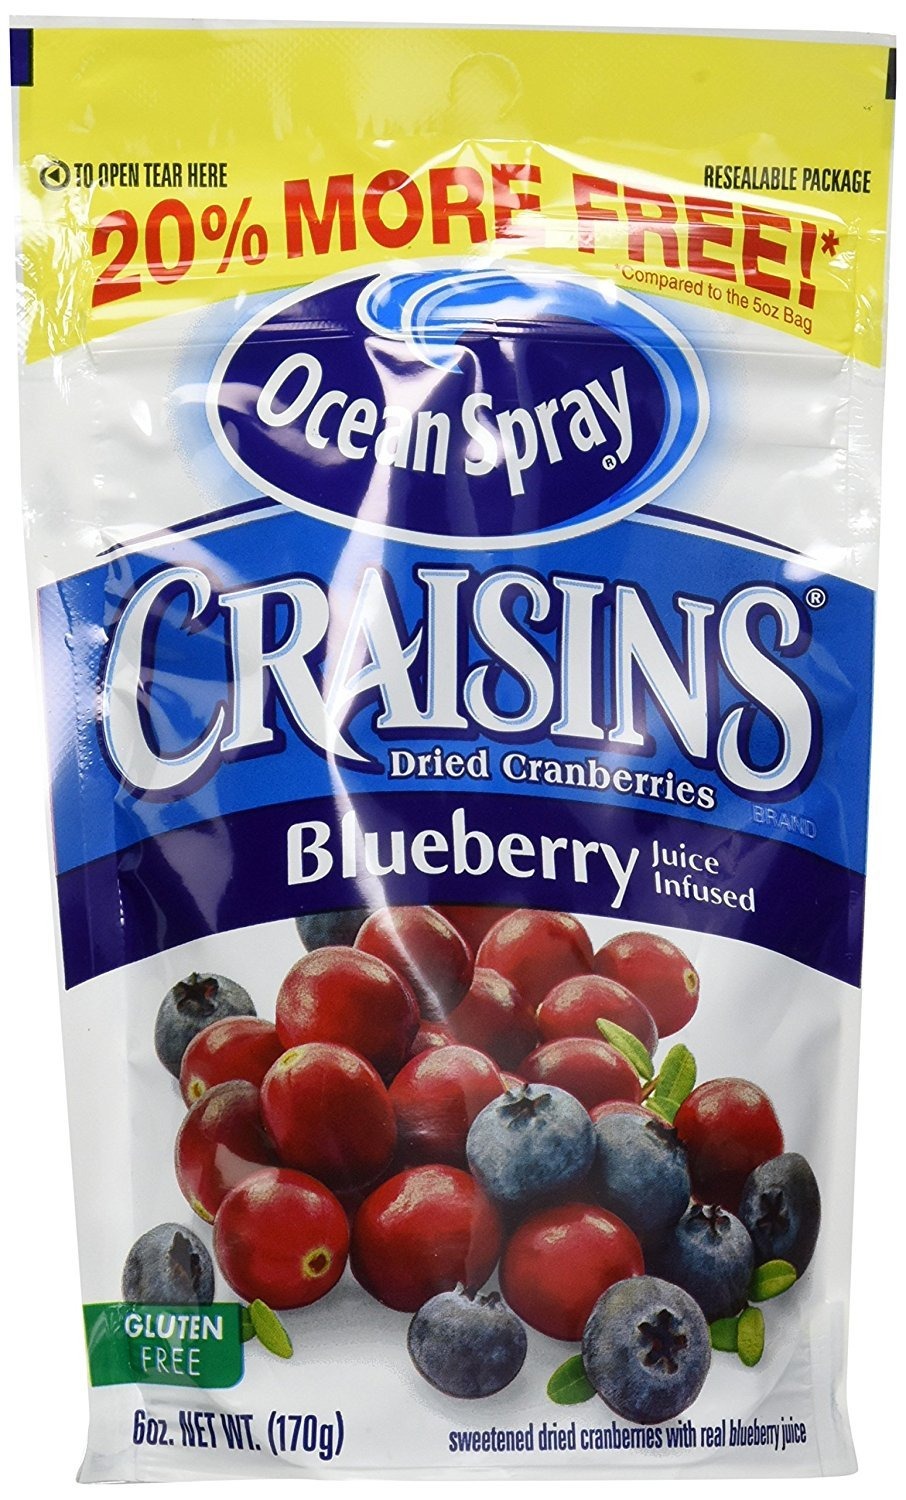
Item Name: Ocean Spray, Craisins Dried Cranberries Blueberry Juice Infused 6 Ounce Bag
Bullet Point 1: 1 Bag - 6 Ounces
Bullet Point 2: Flavor: BLUEBERRY Juice Infused
Bullet Point 3: USDA Certified GLUTEN FREE
Bullet Point 4: Sweetened Dried Cranberries with REAL BLUEBERRY JUICE
Bullet Point 5: NO Artificial Flavors or Preservatives
Product Description: EXPIRES 28 APRIL 2017...Ocean Spray ORIGINAL Craisins Dried Cranberries With Blueberry Juice Infusion...6 Ounce Package...Gluten Free...Sweetened Dried Cranberries
Value: 6.0
Unit: Ounce

Price: 4.49